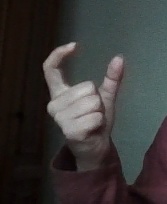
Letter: nun